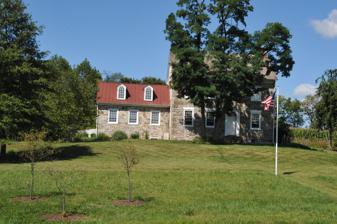
Building: John Nicholas and Elizabeth Moyer House
Country: United States of America
Year built: 1820
Historic house in Pennsylvania, United States United States historic place John Nicholas and Elizabeth Moyer House U.S. National Register of Historic Places Show map of Pennsylvania Show map of the United States Location 152 Hetrick Road, Jefferson Township, Pennsylvania Coordinates 40°25′29″N 76°10′34″W / 40.42472°N 76.17611°W / 40.42472; -76.17611 Area 3.5 acres (1.4 ha) Built c. 1817, c. 1818-1820 Architectural style Georgian , Federal , and Pennsylvania German Vernacular NRHP reference No. 01000459 Added to NRHP May 2, 2001 The John Nicholas and Elizabeth Moyer House , also known as Richland , is a historic home located in Jefferson Township in Berks County, Pennsylvania . Built circa 1817, it is a 2 + 1 ⁄ 2 -story, four-over-four stone dwelling. A stone summer kitchen, which was built between 1818 and 1820, is attached to the rear. Frame additions were added in 1998. It was listed on the National Register of Historic Places in 2001. History and architectural features Built circa 1817 in what is now Jefferson Township in Berks County, Pennsylvania, the John Nicholas and Elizabeth Moyer House, also known as Richland, is a 2 + 1 ⁄ 2 -story, four-over-four stone dwelling with a stone summer kitchen, which was added to the rear of the structure between 1818 and 1820. The house reflects Georgian and Federal styles of architecture, and also has touches of Pennsylvania German vernacular design. Frame additions were subsequently erected in 1998. The house reflects Georgian , Federal , and Pennsylvania German Vernacular design influences. Placement of this residence on the National Register of Historic Places The NRHP nomination application for the John Nicholas and Elizabeth Moyer House was formally reviewed by Pennsylvania's Historic Preservation Board at its March 13, 2001 meeting at 9:45 a.m. at the State Museum in Harrisburg. Also considered for NRHP status at this time were the: Protection of the Flag Monument in Athens, Pennsylvania; Normandy Farm, George K. Heller School and Upper Roxborough Historic District in Montgomery County; Awbury Historic District and Harris/Laird, Schober & Company Building in Philadelphia; Michael Derstine Farmstead in Bucks County; Chester Heights Camp Meeting Historic District in Delaware County; William Shelly School and Annex in York County; and the Zeta Psi Fraternity House in Northampton County. The John Nicholas and Elizabeth Moyer House was then officially listed on the National Register of Historic Places later in 2001. References